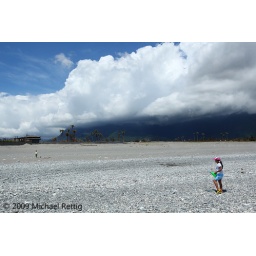
The mountains in the background had ominous clouds overhead.